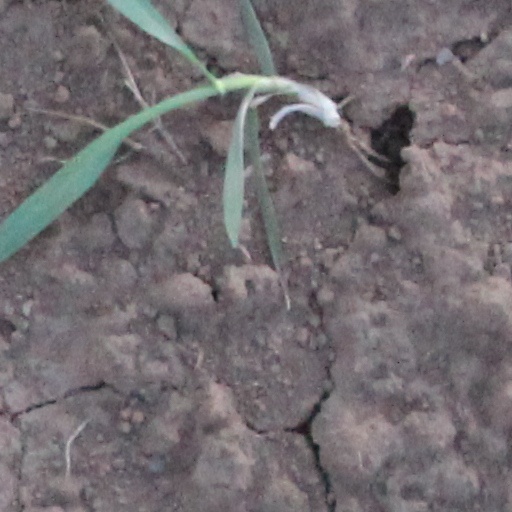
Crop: wheat